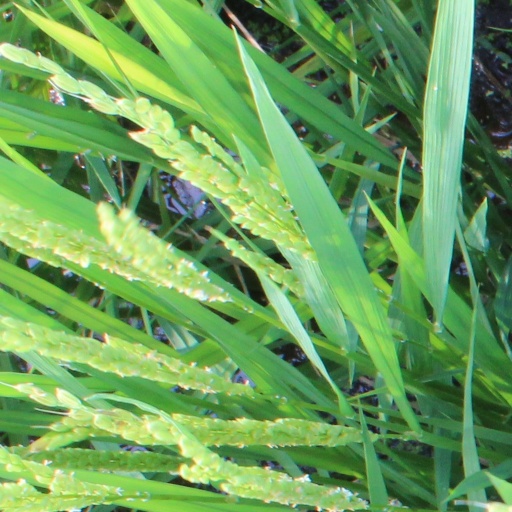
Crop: rice